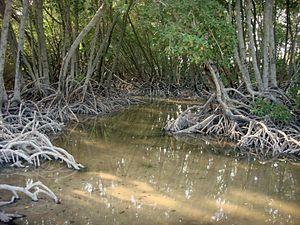
ils moucha This is an image of Cultural Fashion or Adornment from Djibouti
Cet article recense les sites inscrits au patrimoine mondial de Djibouti.
L'île Moucha est une petite île semi-désertique de la république de Djibouti à l'entrée du golfe de Tadjourah, à une quinzaine de kilomètres au large de la ville de Djibouti.